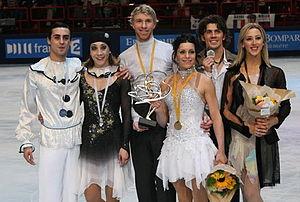
Le podium de danse sur glace au Trophée Eric Bompard 2008. De gauche à droite